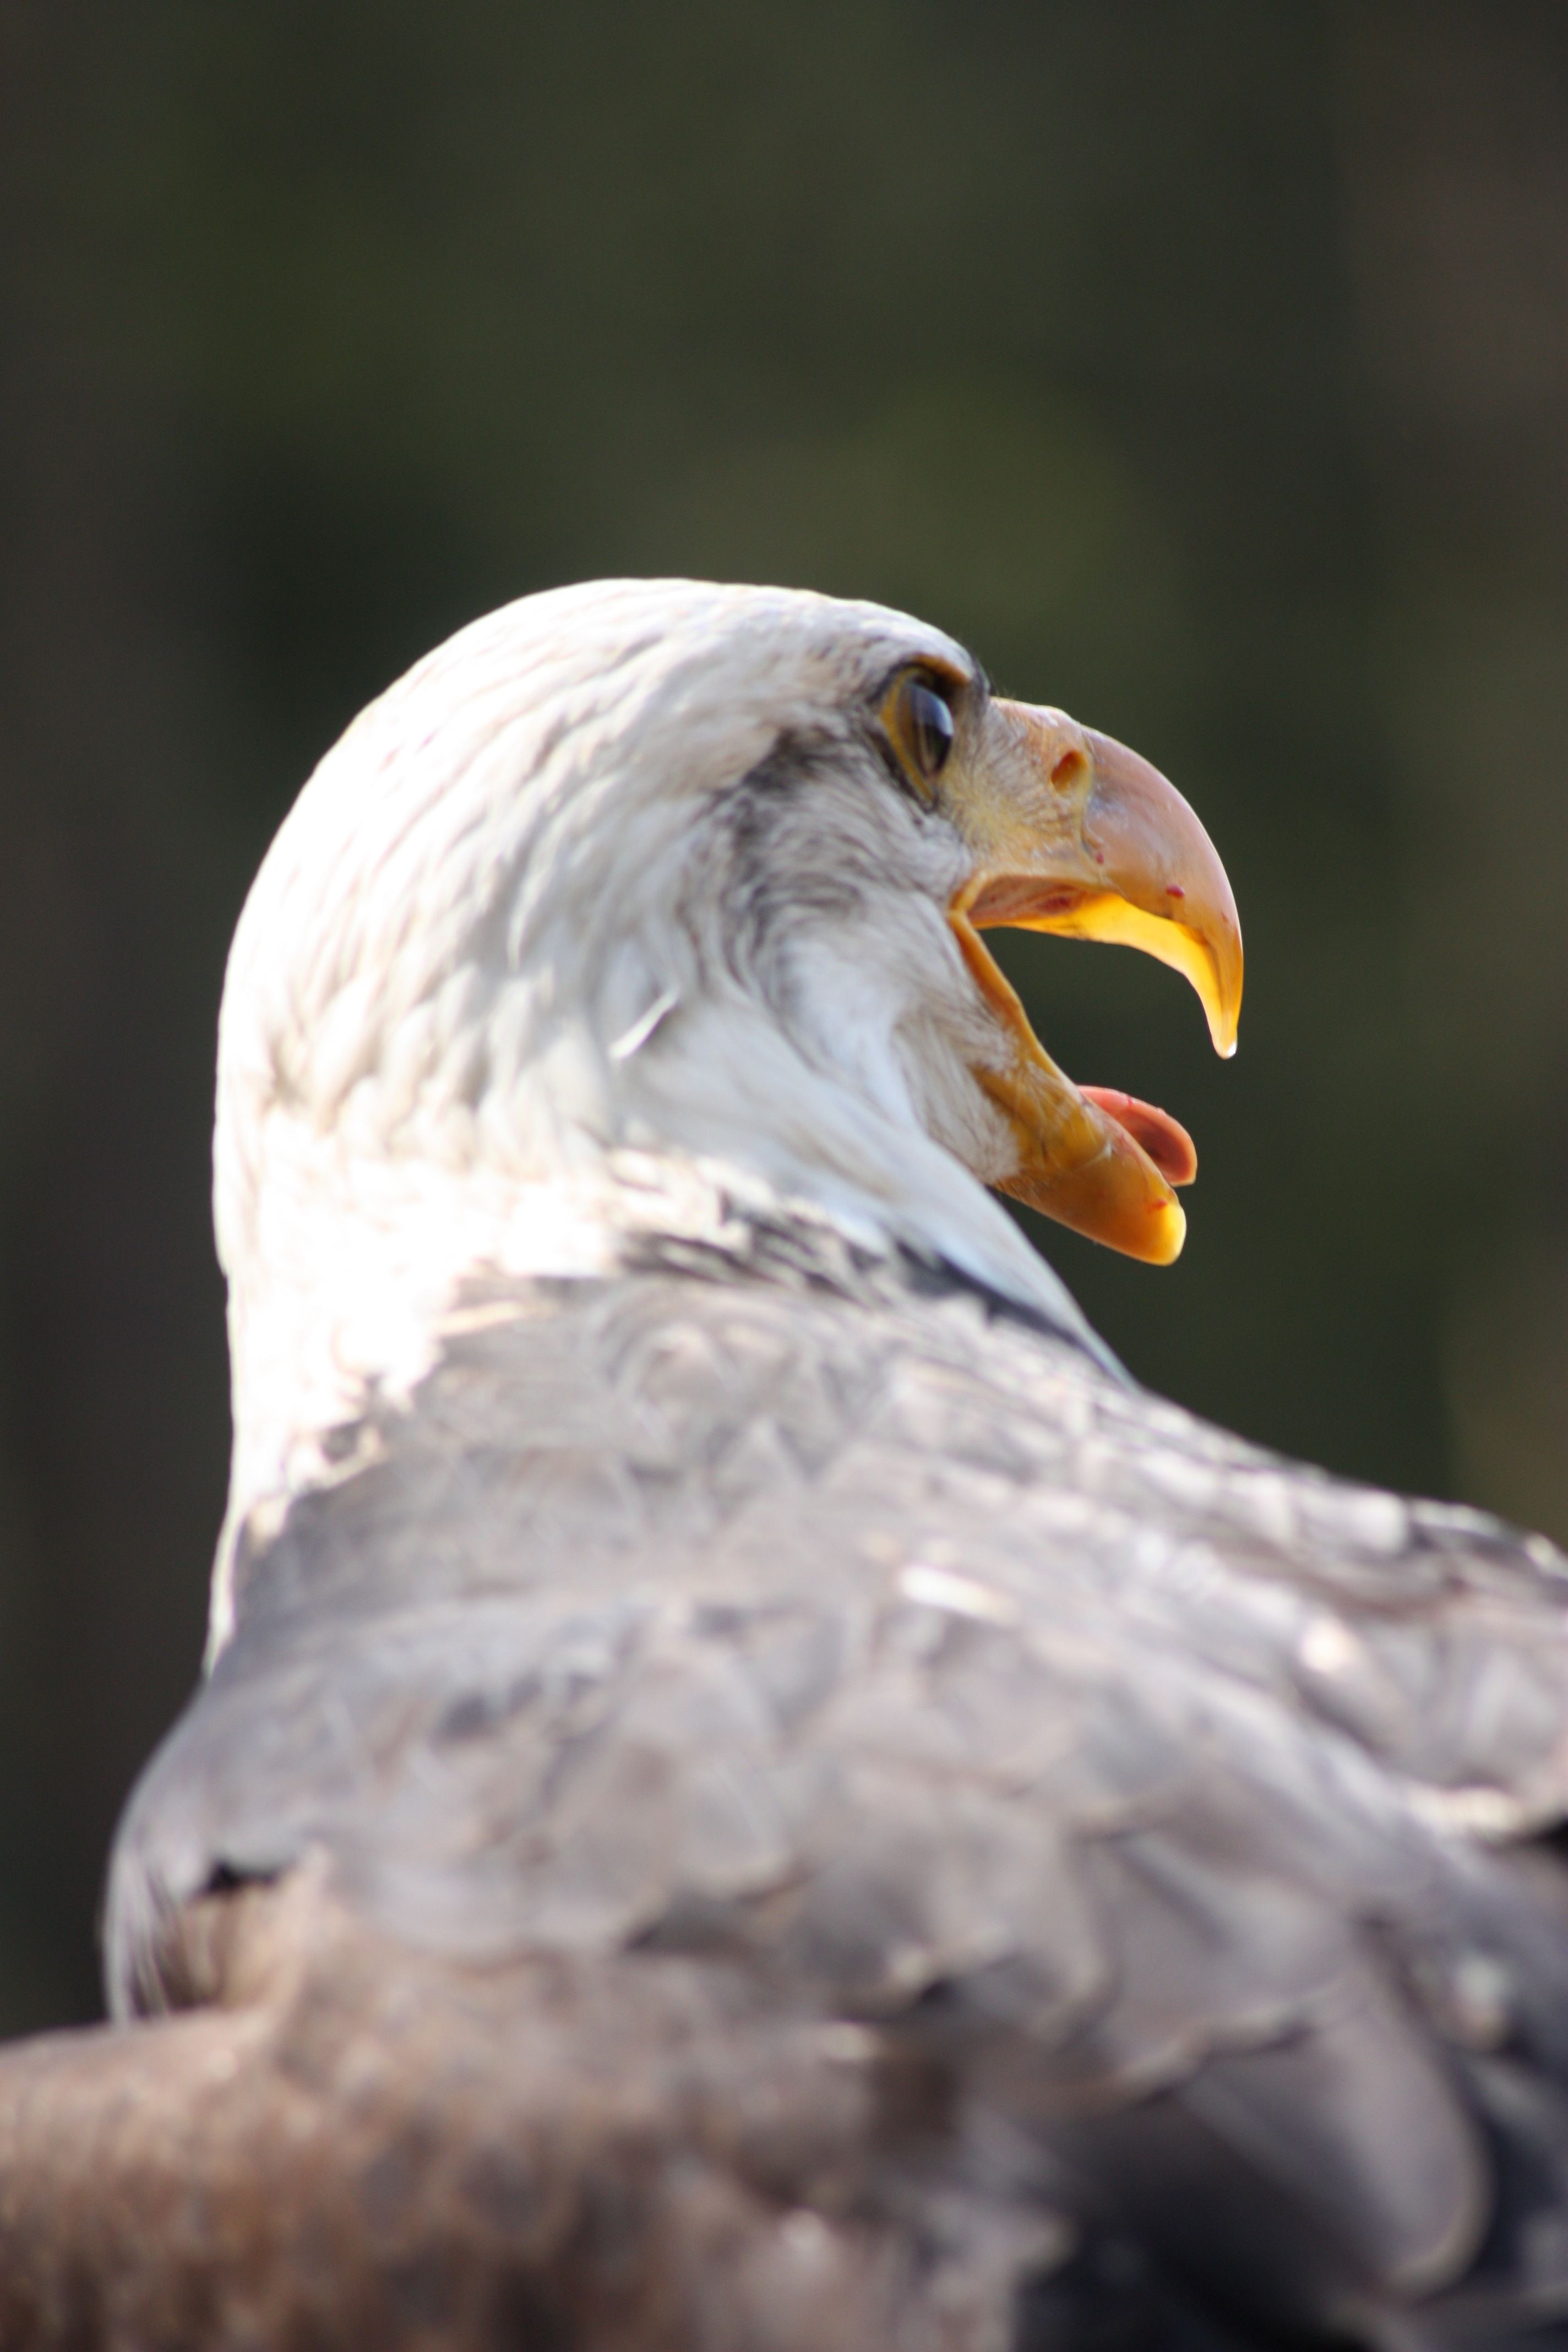
bird, wing, wildlife, beak, eagle, hawk, close, fauna, bird of prey, bald eagle, close up, vertebrate, beautiful, vulture, falcon, adler